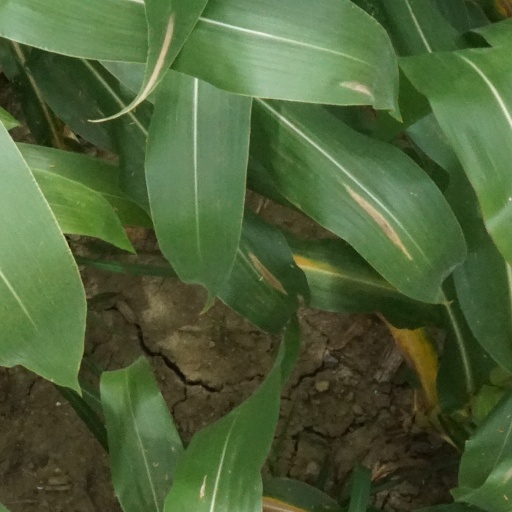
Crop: maize; corn